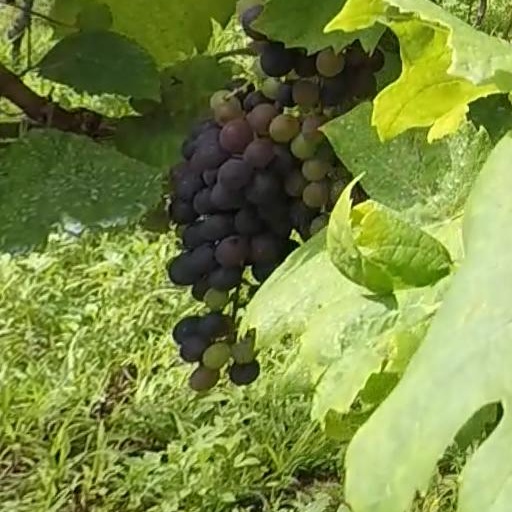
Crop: grape